Google

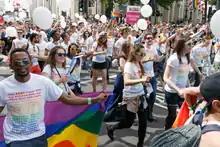
Google employees marching in the Pride in London parade in 2016

On August 8, 2017, Google fired employee James Damore after he distributed a memo throughout the company that argued bias and "Google's Ideological Echo Chamber" clouded their thinking about diversity and inclusion, and that it is also biological factors, not discrimination alone, that cause the average woman to be less interested than men in technical positions. Google CEO Sundar Pichai accused Damore of violating company policy by "advancing harmful gender stereotypes in our workplace", and he was fired on the same day.